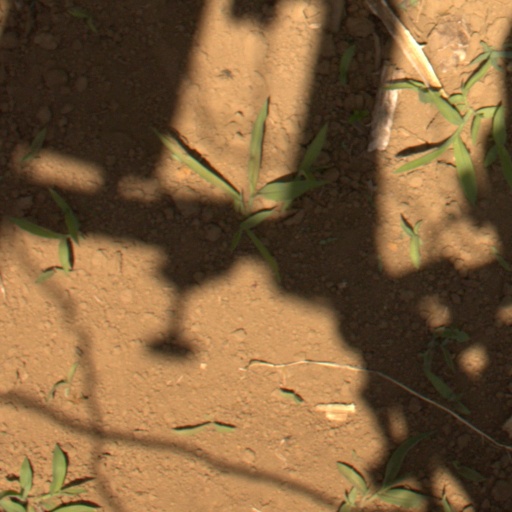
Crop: Jerusalem artichoke